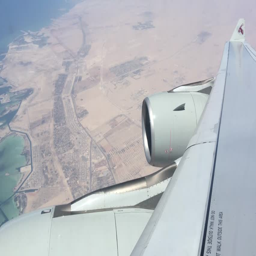
transportation business flying over emirate towards a city